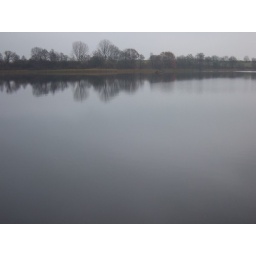
lake like mirror in november